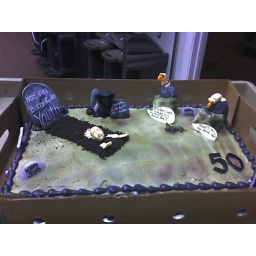
over the hill cake